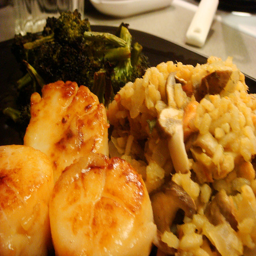
A plate with food on it and utensils and a glass near it.
The side dish in the meal is very cheesy.
The plate has shrimp, rice, and broccoli on it.
A meal of seared scallops broccoli and another side in a plate.
A plate that has several types of food on it.